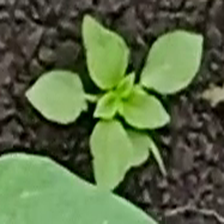
Weed species: Lamber_Quarter_plant(Chenopodium )